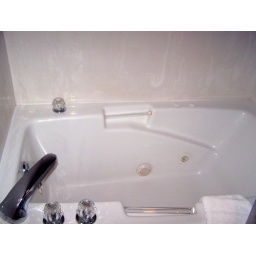
Jacuzzi bathtub in upstairs bathroom